Blake Wheeler

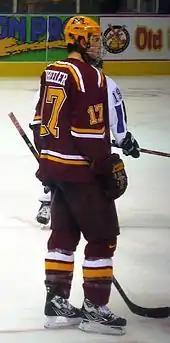
Wheeler played with the University of Minnesota from 2005 to 2008.

Following his one season with the Gamblers, Wheeler was asked to participate in USA Hockey's Under-20 National Junior Evaluation Camp before joining the Minnesota Golden Gophers for his freshman season. While attending the evaluation camp, Wheeler scored three goals and an assist over four games against other international teams. Wheeler began his freshman season with two goals and one assist for three points over his first four collegiate games. By December, he ranked tied for fourth on the Gophers with four goals and fifth in points with 10. Wheeler finished his freshman season ranked eighth on the team with 23 points and third among freshman with nine goals. Although the Gophers qualified for the 2006 NCAA Division I men's ice hockey tournament, Wheeler and the Gophers were upset by the Holy Cross Crusaders in the Regional semifinals.